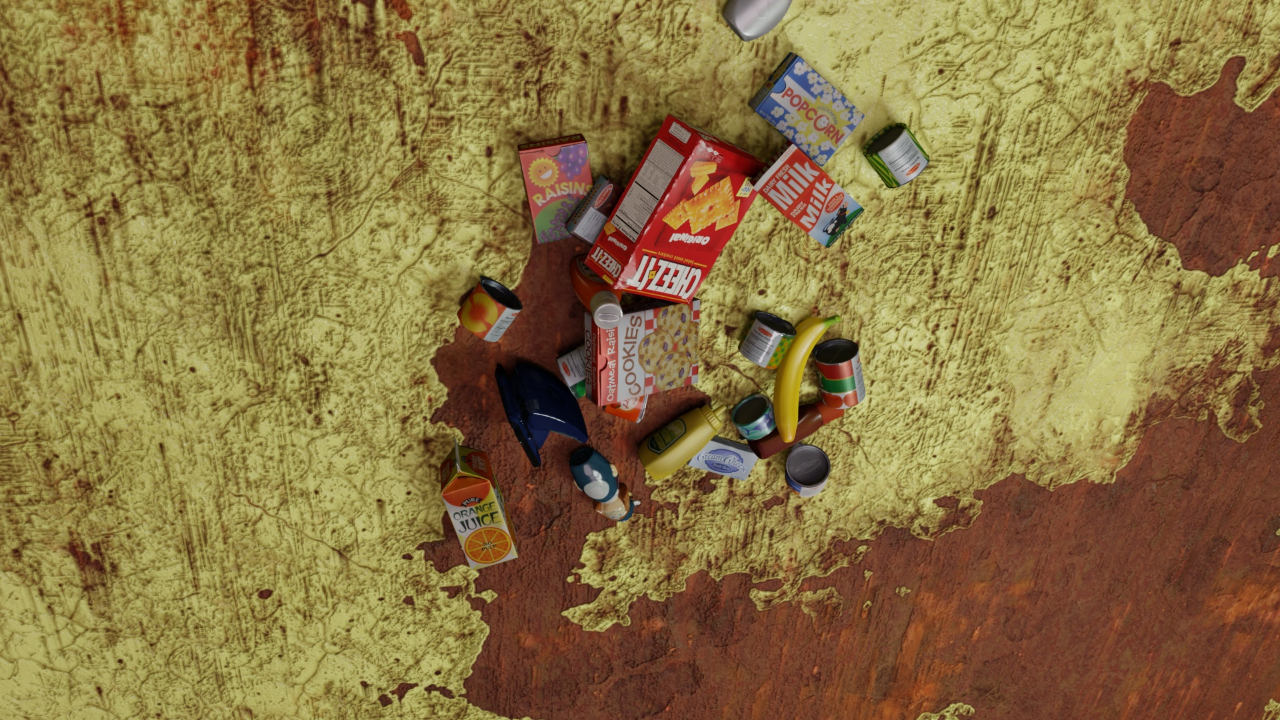
Question:
What are the five normalized (x, y) points between 0 and 1 in the image that outline the grasp plane for the carton of milk? Your answer should be as Grasp center: [], Left finger base: [], Right finger base: [], Left finger tip: [], Right finger tip: [].
Answer: Grasp center: [0.617969, 0.236111], Left finger base: [0.596875, 0.190278], Right finger base: [0.639062, 0.280556], Left finger tip: [0.589063, 0.180556], Right finger tip: [0.630469, 0.268056]